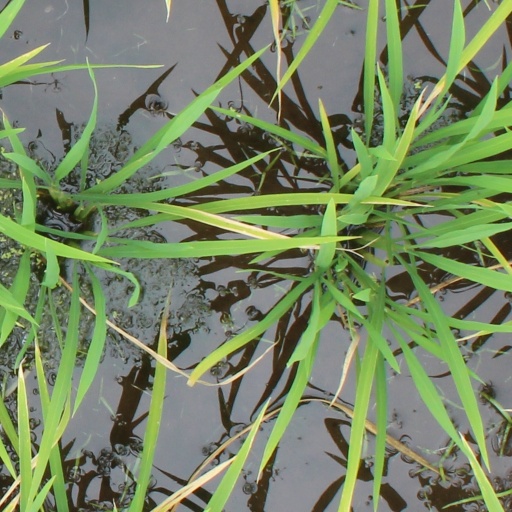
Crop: rice